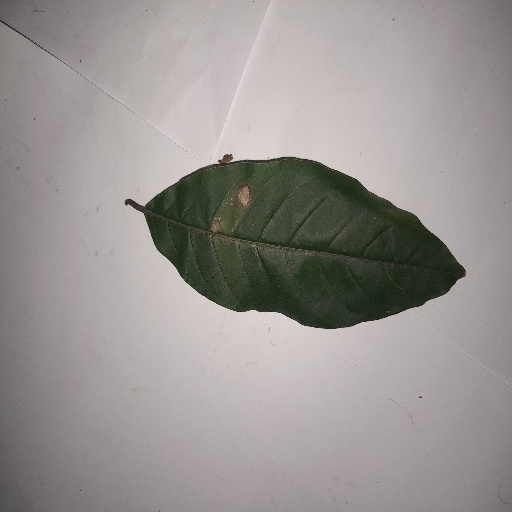
Species: HariTaki
Leaf condition: Bacterial Spot